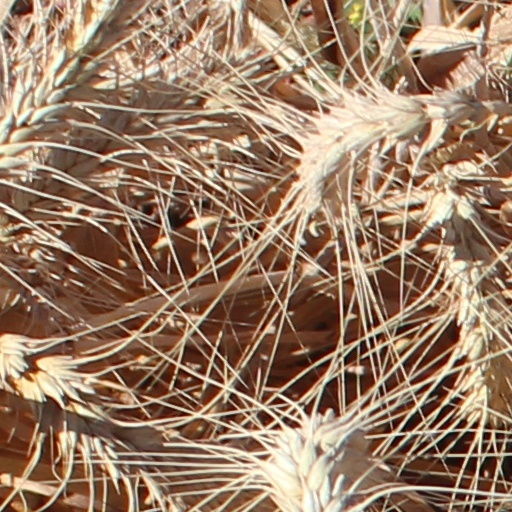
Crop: wheat